Gene Hackman

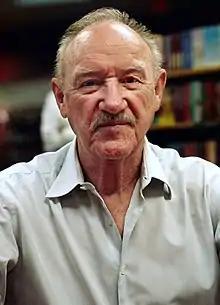
Hackman in 2008

Hackman was nominated for a second Oscar for an Academy Award for Best Supporting Actor for his role in the drama film "I Never Sang for My Father" (1970), directed by Gilbert Cates. Hackman acted opposite Melvyn Douglas, where they played father and son who are unable to communicate. Roger Ebert wrote of his performance, "Much of the film is just between the two of them and the characters seem to work so well because Douglas and Hackman respond to each other in every shot; the effect is not of acting, but as if the story were happening right now while we see it." He starred in the drama "Doctors' Wives" (1971) and the western film "The Hunting Party" (1971). He won his first Academy Award for Best Actor for his performance as New York City Police Detective Jimmy "Popeye" Doyle in the crime drama "The French Connection" (1971), directed by William Friedkin. This film marked his graduation to stardom. Robert B. Frederick of "Variety" praised the performances of Hackman and Roy Scheider, writing, "They are very believable as two hard-nosed narcotics officers" who are also "overworked, tired and mean".